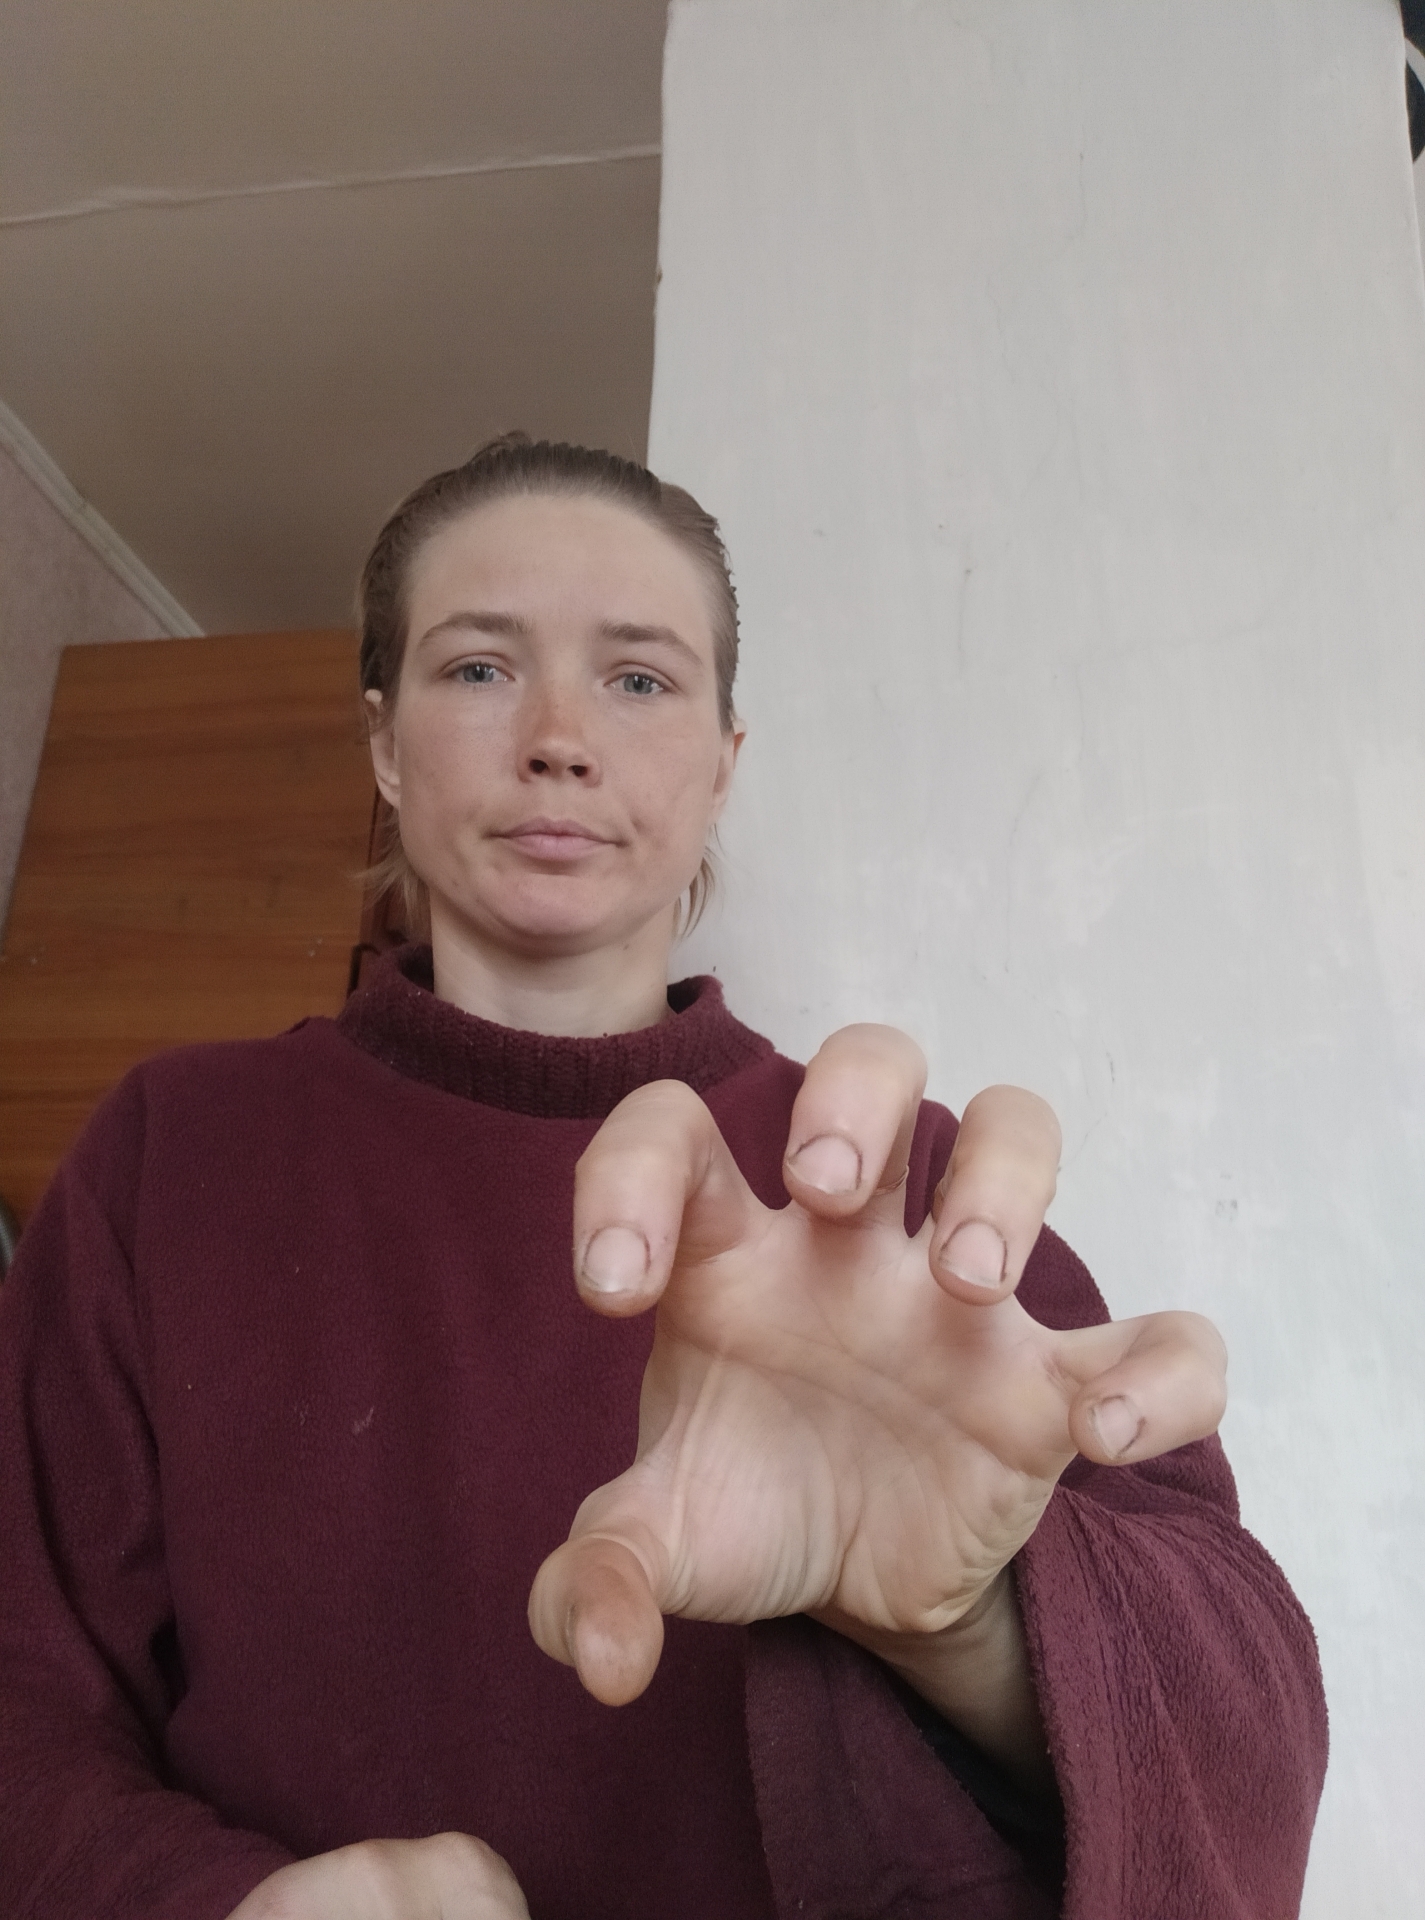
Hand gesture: grabbing